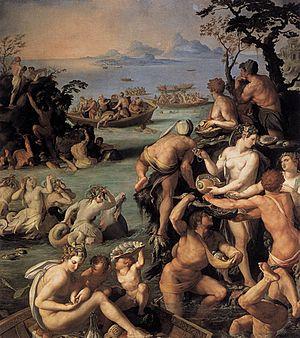
La Pêche des perles Español: Pescadores de perlas
Alessandro Allori ou Alexandre Allori, élève et fils adoptif du Bronzino, est un peintre florentin maniériste.
Les Pêcheurs de perles est un opéra en trois actes de Georges Bizet sur un livret d'Eugène Cormon et Michel Carré, créé le 30 septembre 1863 au Théâtre-Lyrique. Il a été repris dans une nouvelle version après la mort du compositeur en 1893 à l’Opéra-Comique.